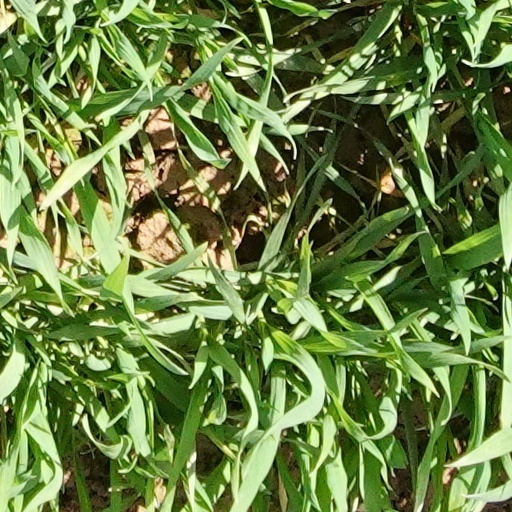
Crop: wheat